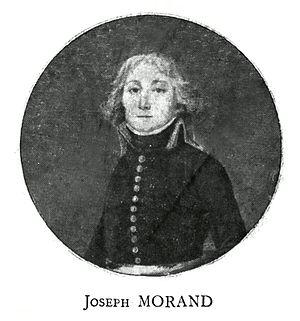
Joseph Morand, né le 18 juillet 1757 à Allemans, mort le 5 avril 1813 à Boizenburg, est un général français de la Révolution et de l’Empire.